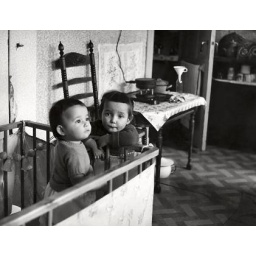
Spaarnestad Photo/SFA008000387. Repatrianten/spijtoptanten. Onderonsje van kleuter en peuter bij de box in een woning in Amsterdam Slotermeer. Nederland, Amsterdam, 1956.